2011 United States House of Representatives elections

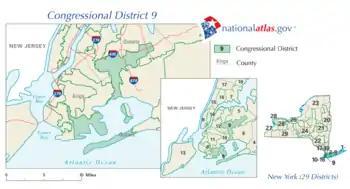

Incumbent representative Anthony Weiner resigned on June 21, 2011, following a series of sexting scandals.